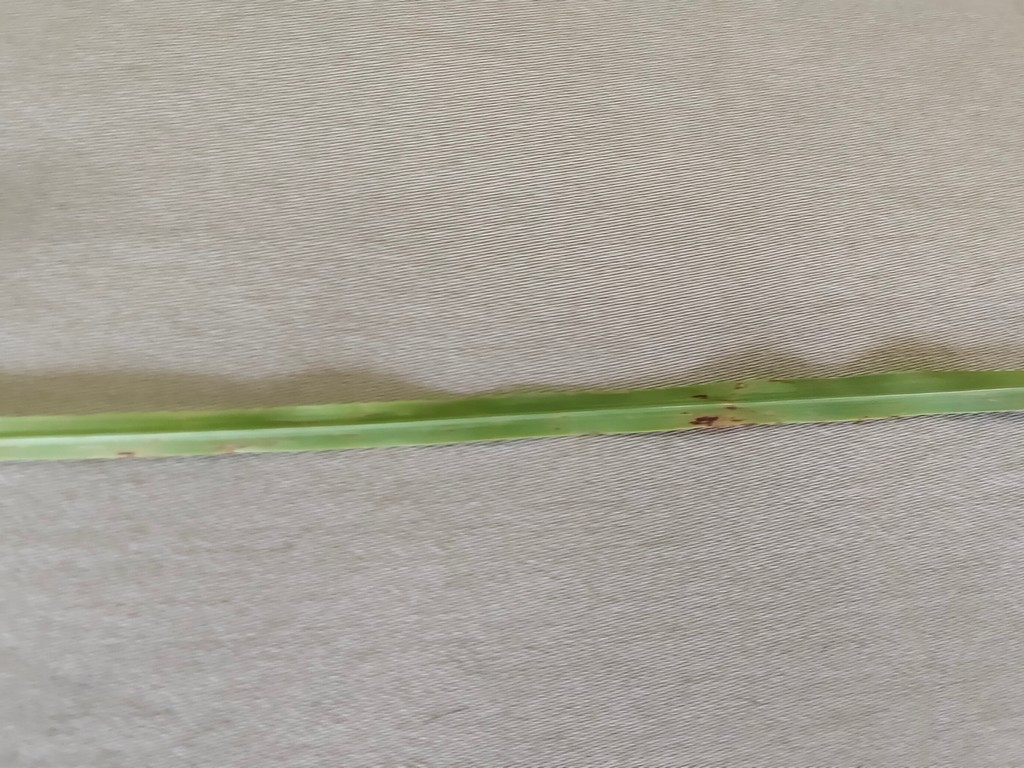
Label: Unhealthy